Slouch hat

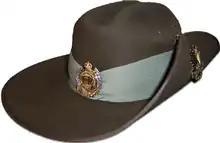
Australian Army Grade 1 Slouch Hat with Royal Australian Engineers corps badge

The slouch hat was first worn by military forces in Australia in 1885 when the newly created Victorian Mounted Rifles adopted the hat as part of their uniform after their commanding officer, Thomas Price, had seen them worn by police in Burma. On 22 December 1890, the military commanders of the then separate Australian Colonies prior to the Federation of Australia met to discuss the introduction of the khaki uniform throughout Australia. They agreed that all Australian Forces with the exception of the Artillery would wear the slouch hat. It was to be looped up on one side—Victoria and Tasmania on the right and the other colonies (later states) on the left. This was done so that rifles could be held at the slope without damaging the brim. After Federation, the slouch hat became standard Australian Army headgear in 1903 and since then it has developed into an important national symbol.